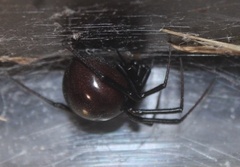
Species: Lactrodectus_hesperus